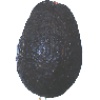
Label: Avocado ripe 1